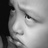
Emotion: sad